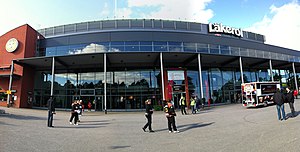
Brynäs IF
Läkerol Arena, hvor Brynäs IF spiller sine hjemmekampe
Brynäs IF er en idrætsforening fra Gävle i Sverige, der spiller sine hjemmekampe i Läkerol Arena, der har plads til 8.585 tilskuere.